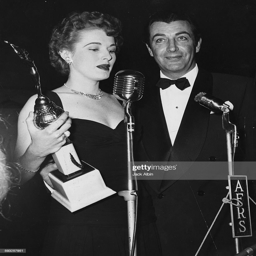
actor presenting the award to actor at awards , or award .